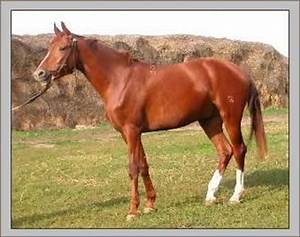
Label: horse